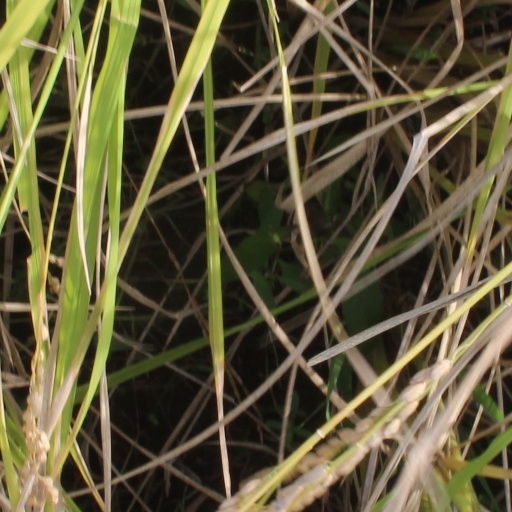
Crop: rice